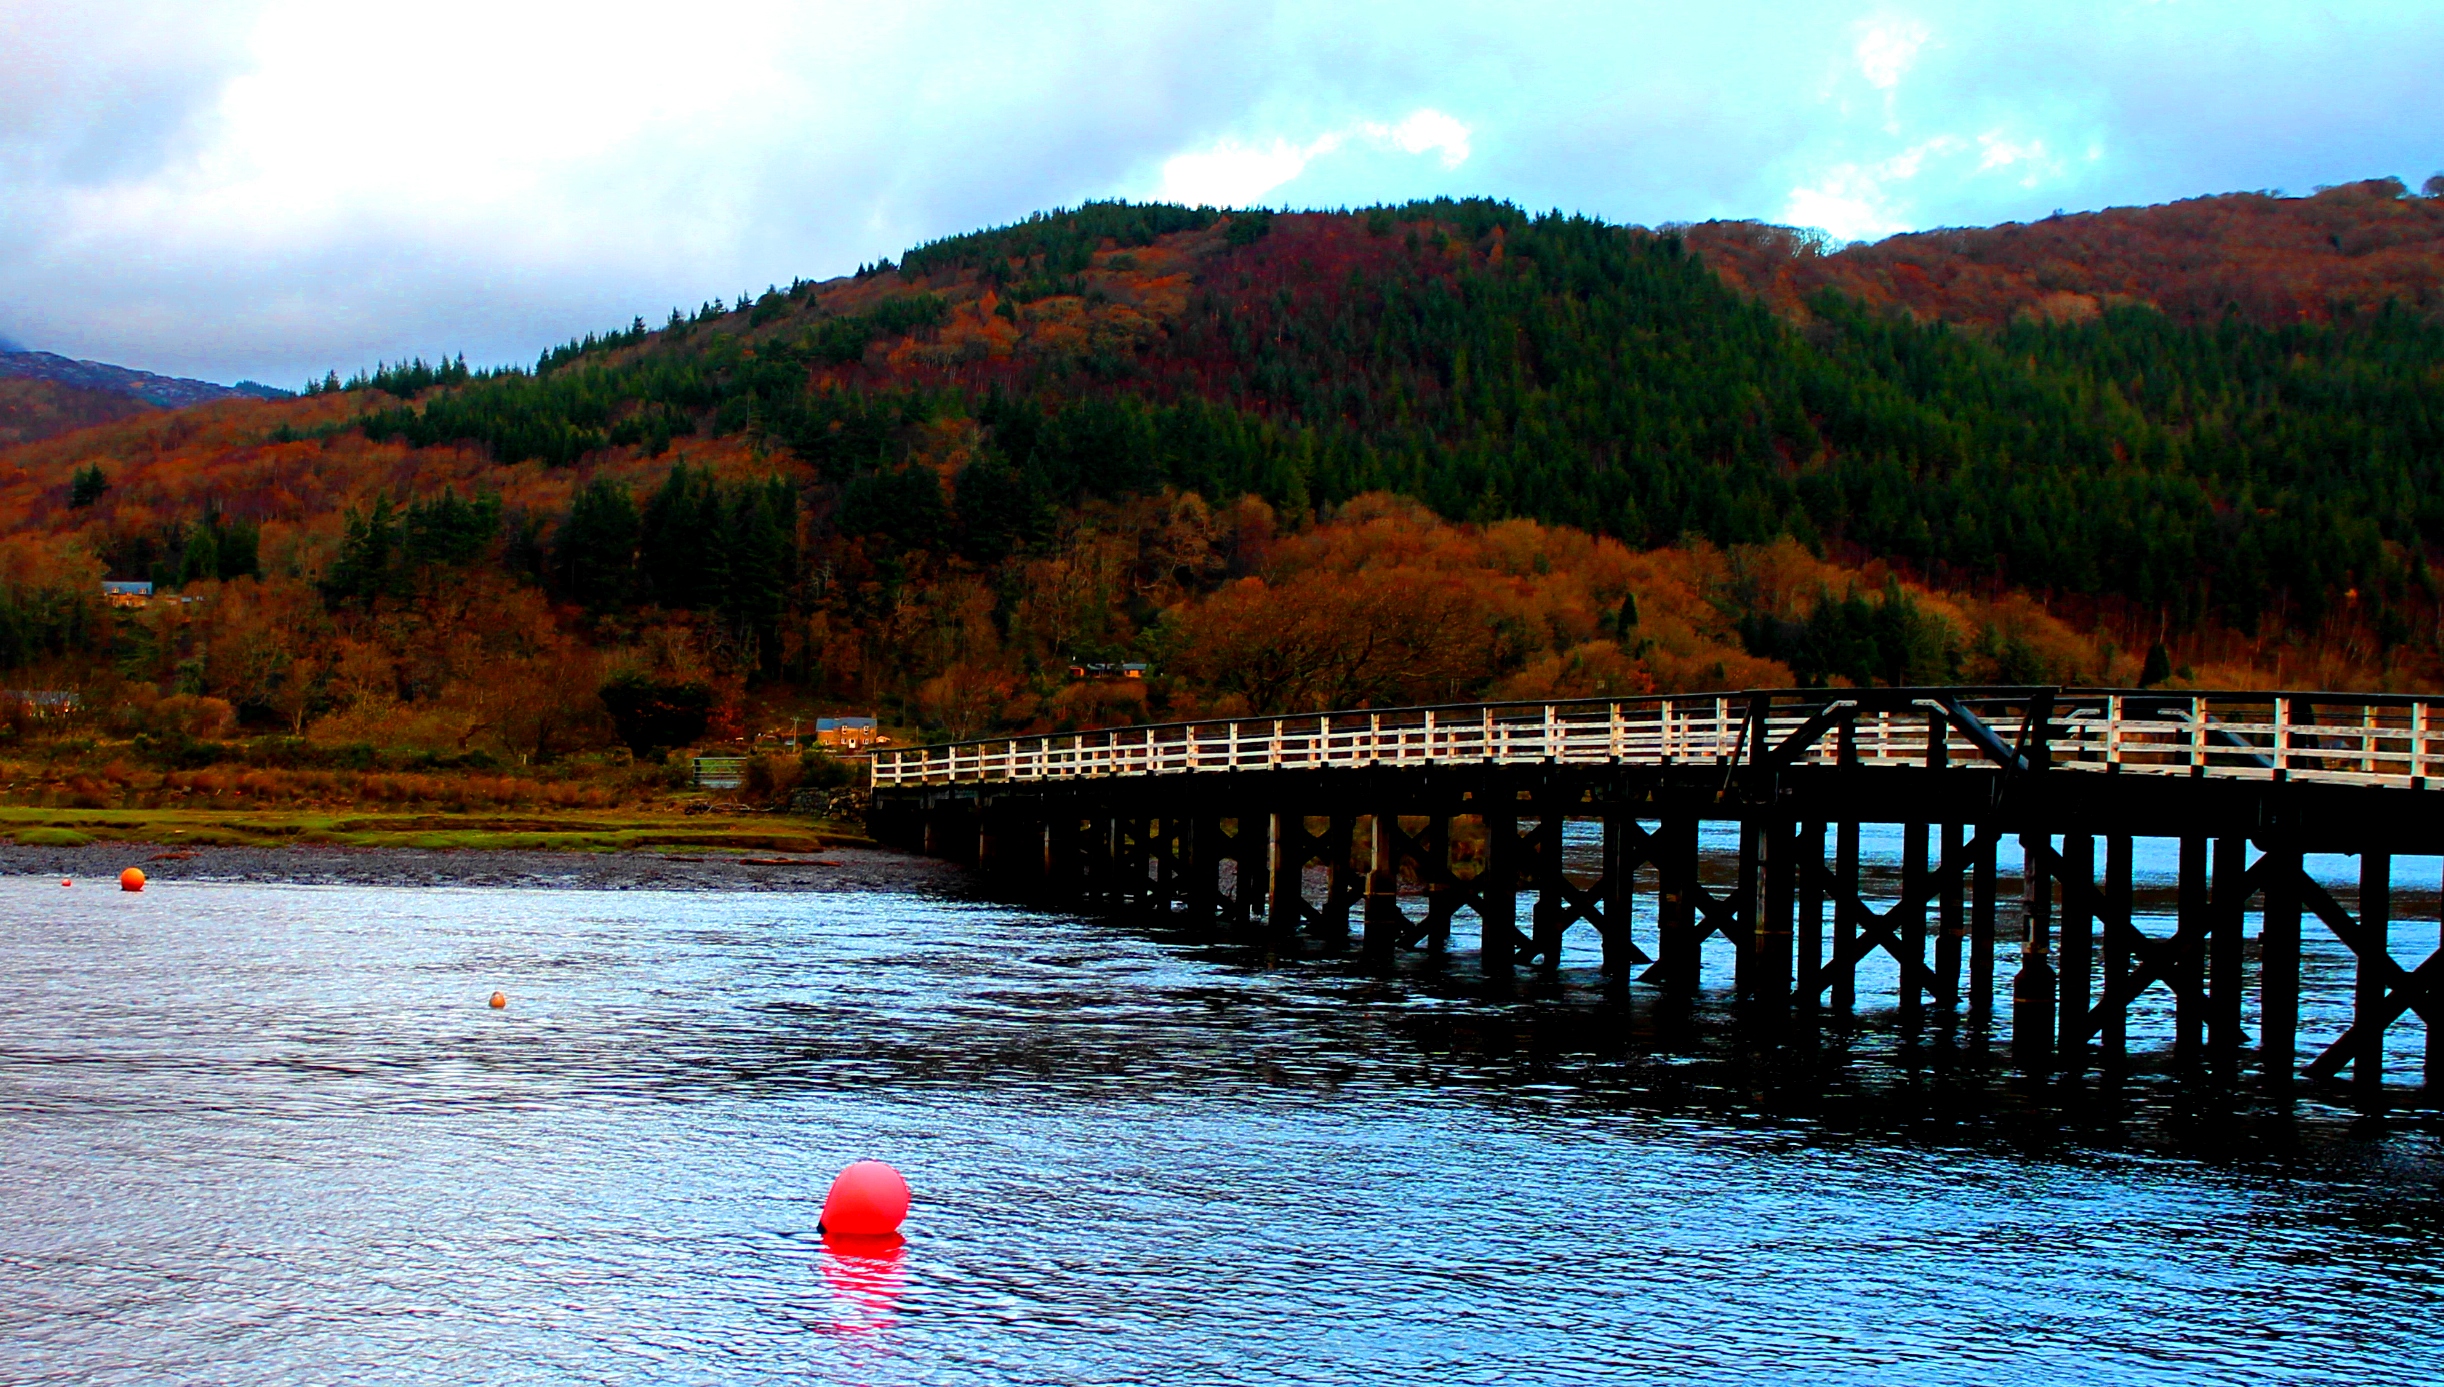
sea, water, wilderness, bridge, lake, river, dusk, reflection, vehicle, contrast, reservoir, colour, 2012, boating, loch, dailyshoot, estuary, 365, ruleofthirds, snowdonia, mawddach, rhinogs